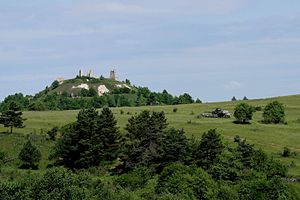
Grafenwöhr (militærområde)
Udsigt over Grafenwöhr
Truppenübungsplatz Grafenwöhr er et militært øvelsesområde på 350 km² nord for Regensburg i Tyskland. Det blev etableret i 1908 og har siden 1945 været under amerikansk kommando, og er i dag hovedkvarter for US Army 100th Area Support Group.